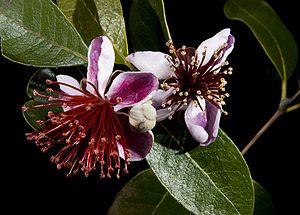
La famille des Myrtacées, Myrtaceae Juss., regroupe des plantes dicotylédones ; elle comprend environ trois mille espèces d'arbres et d'arbustes, appartenant à 23 à 134 genres selon les classifications. Ce sont souvent des producteurs d'huiles aromatiques. On les rencontre dans des zones tempérées, sub-tropicales à tropicales, mais ils poussent principalement en Australie et en Amérique tropicale.